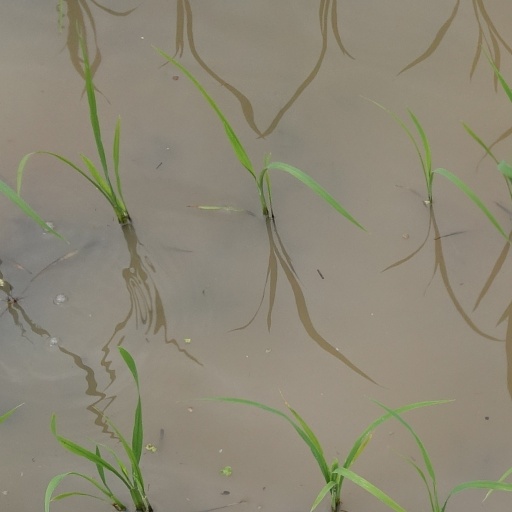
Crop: rice